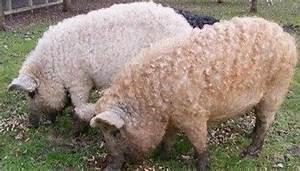
sheep